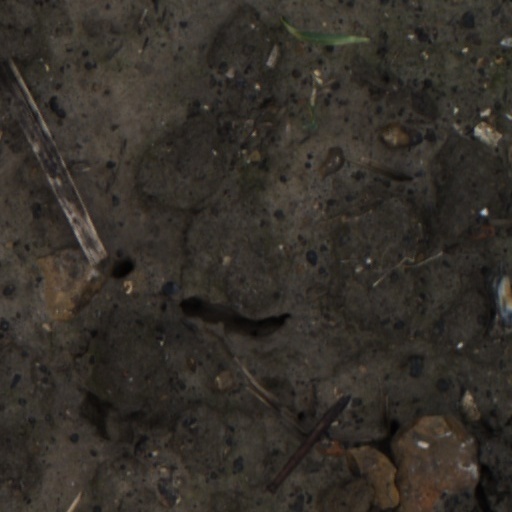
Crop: wheat